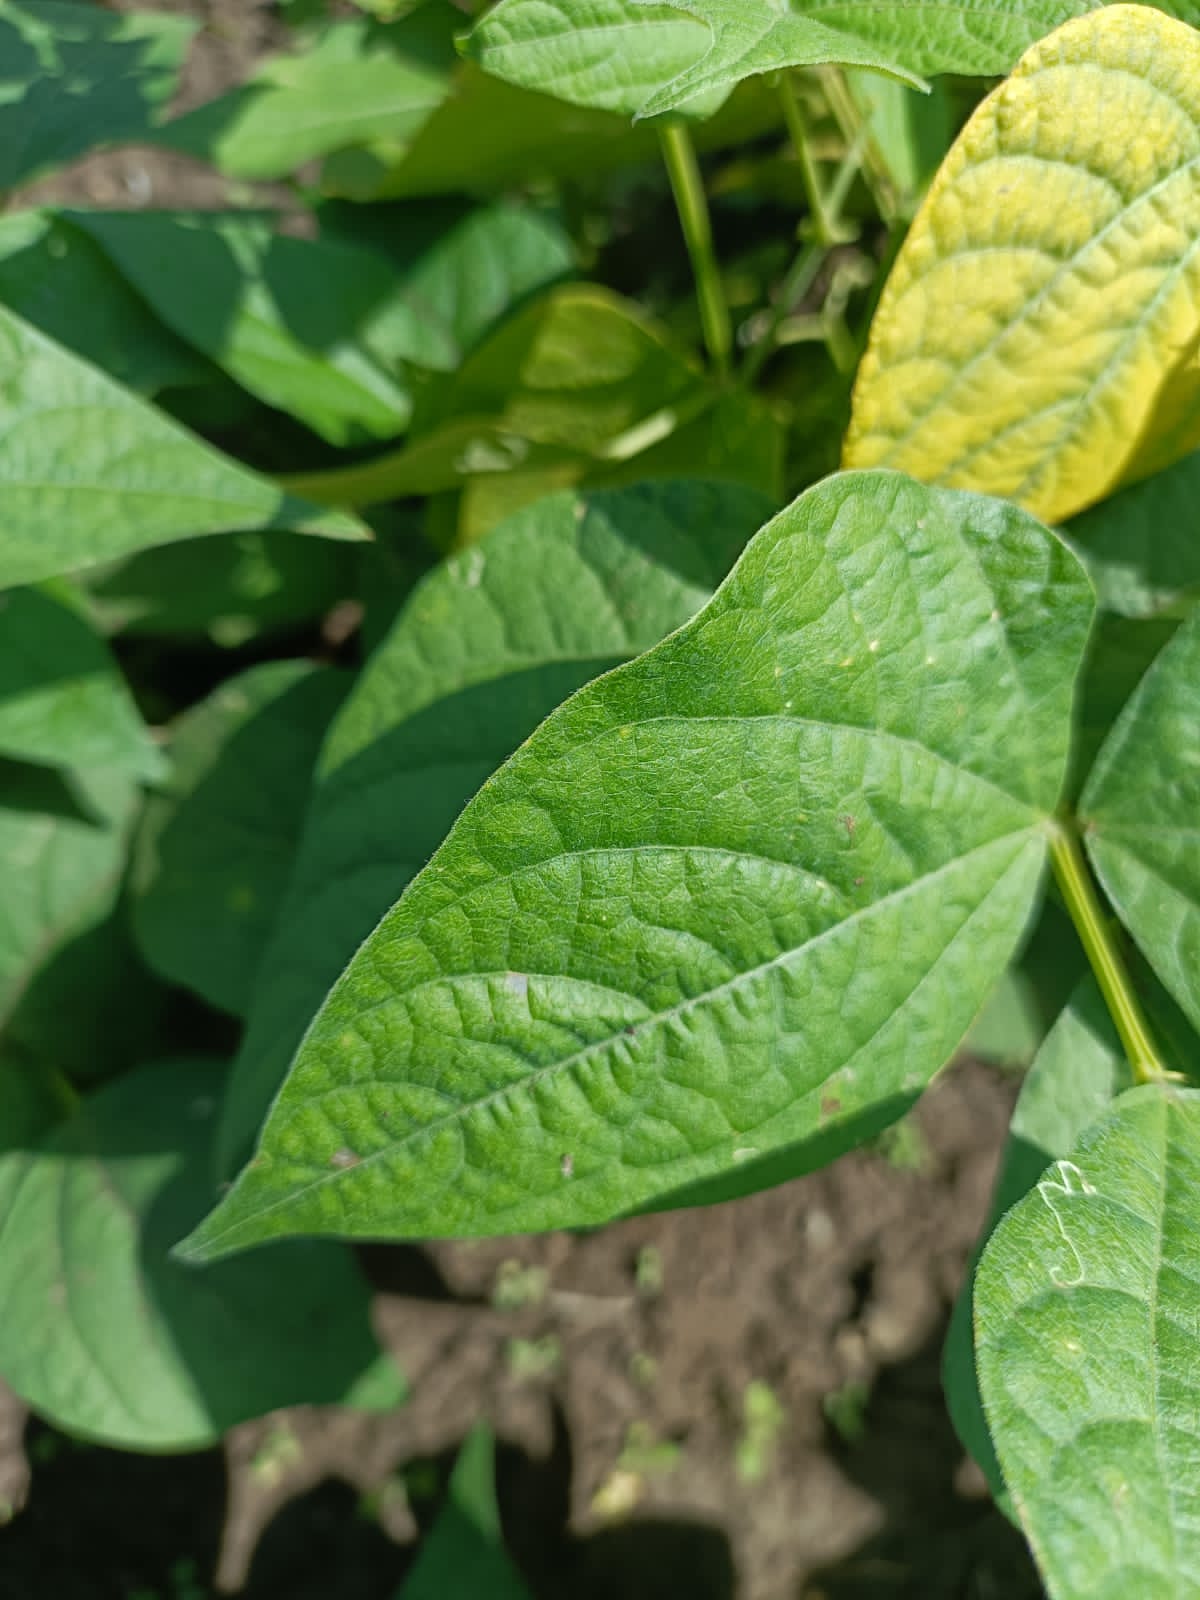
Label: Healthy